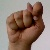
The image shows a hand gesture representing the letter 'T' in Indian Sign Language.